Question: Please indicate a possible affordance area of the chair that can be used for sitting on
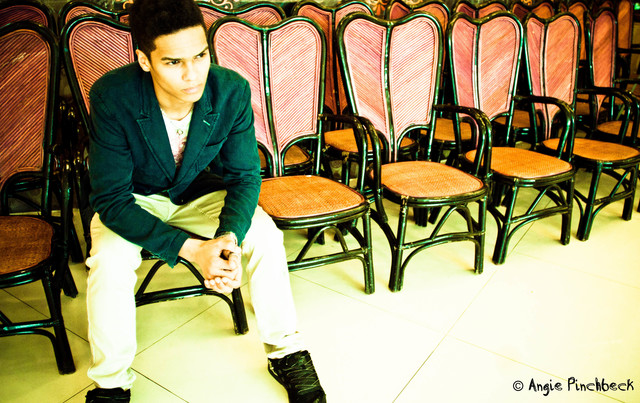
Answer: [370.5, 157.5, 493.5, 200.5]